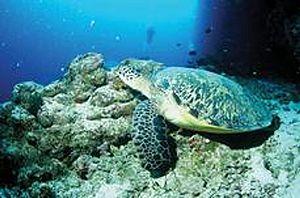
L'Érythrée a connu une croissance économique importante ces dernières années, avec un accroissement du produit intérieur brut de 8,7 % en 2011 et 7,5 % en 2012. L'Economist Intelligence Unit prévoit un taux de croissance de 8,5 % en 2013.